Oak Lodge

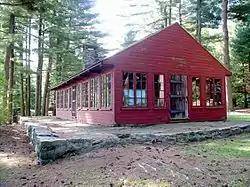

Oak Lodge is a historic recreational building, located on the west side of Schreeder Pond in Chatfield Hollow State Park in Killingworth, Connecticut. Built in 1937, it is one of Connecticut's finest examples of construction by crews of the Civilian Conservation Corps (CCC). It, along with Schreeder Pond and other CCC-built park features, was listed on the National Register of Historic Places in 1986.